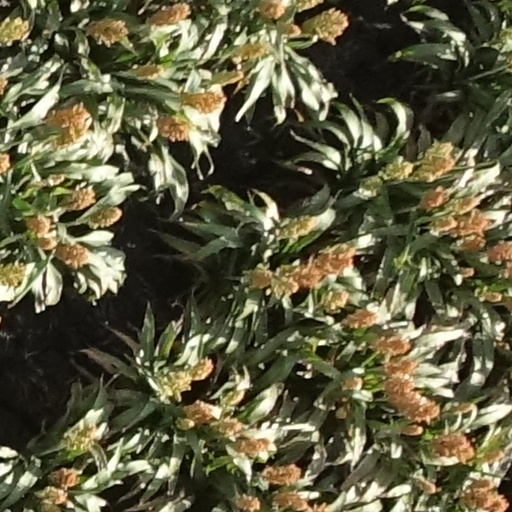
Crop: sorghum